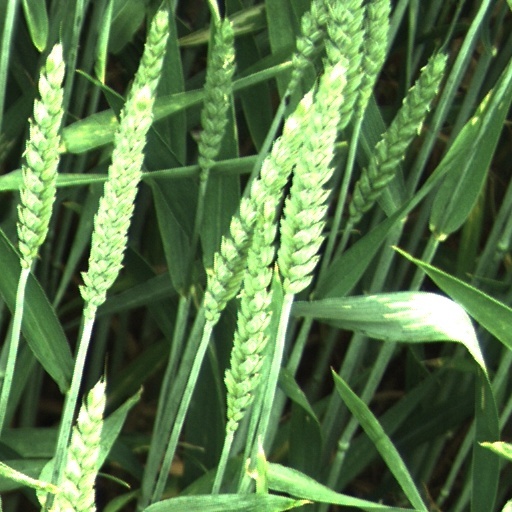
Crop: wheat